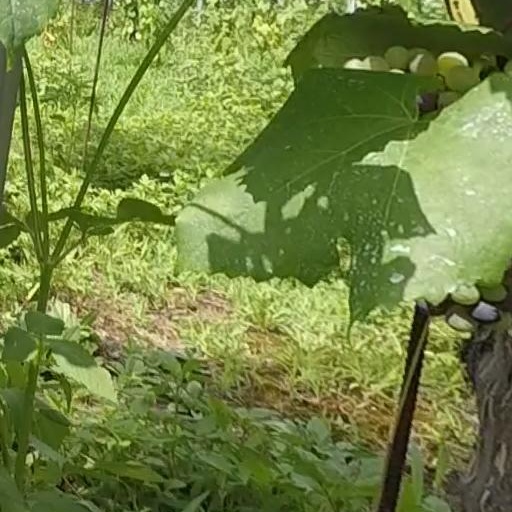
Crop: grape